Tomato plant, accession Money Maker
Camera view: bottom (45 deg); turntable rotation: 120 degrees
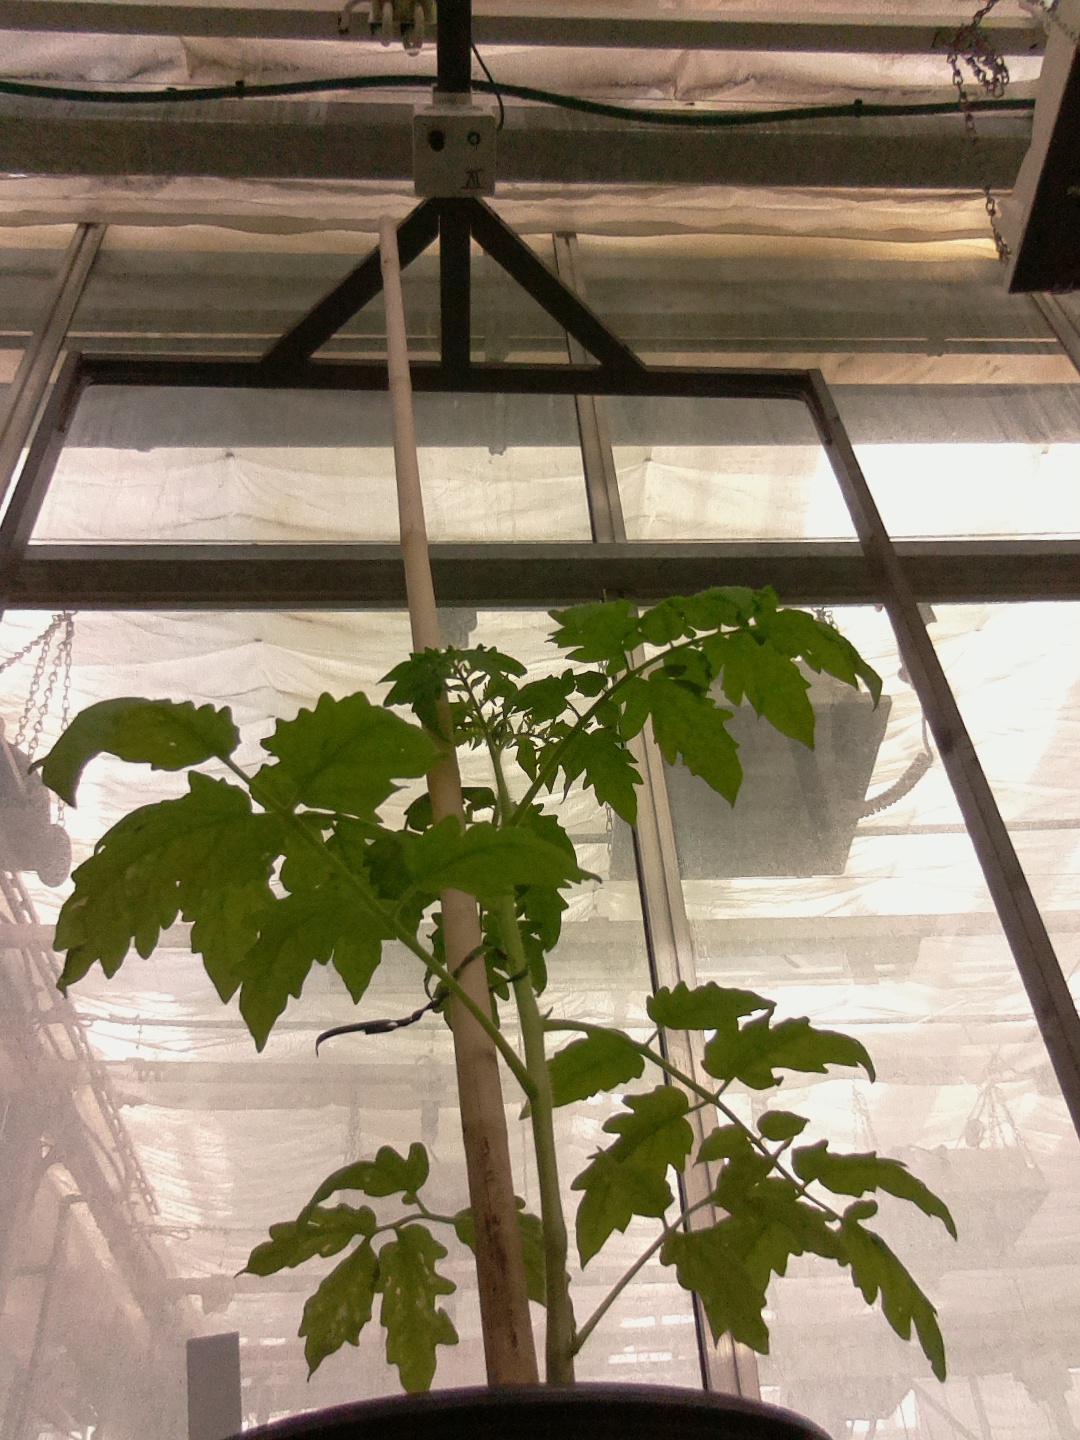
BBCH growth stage 13: 6 of true leaves visible